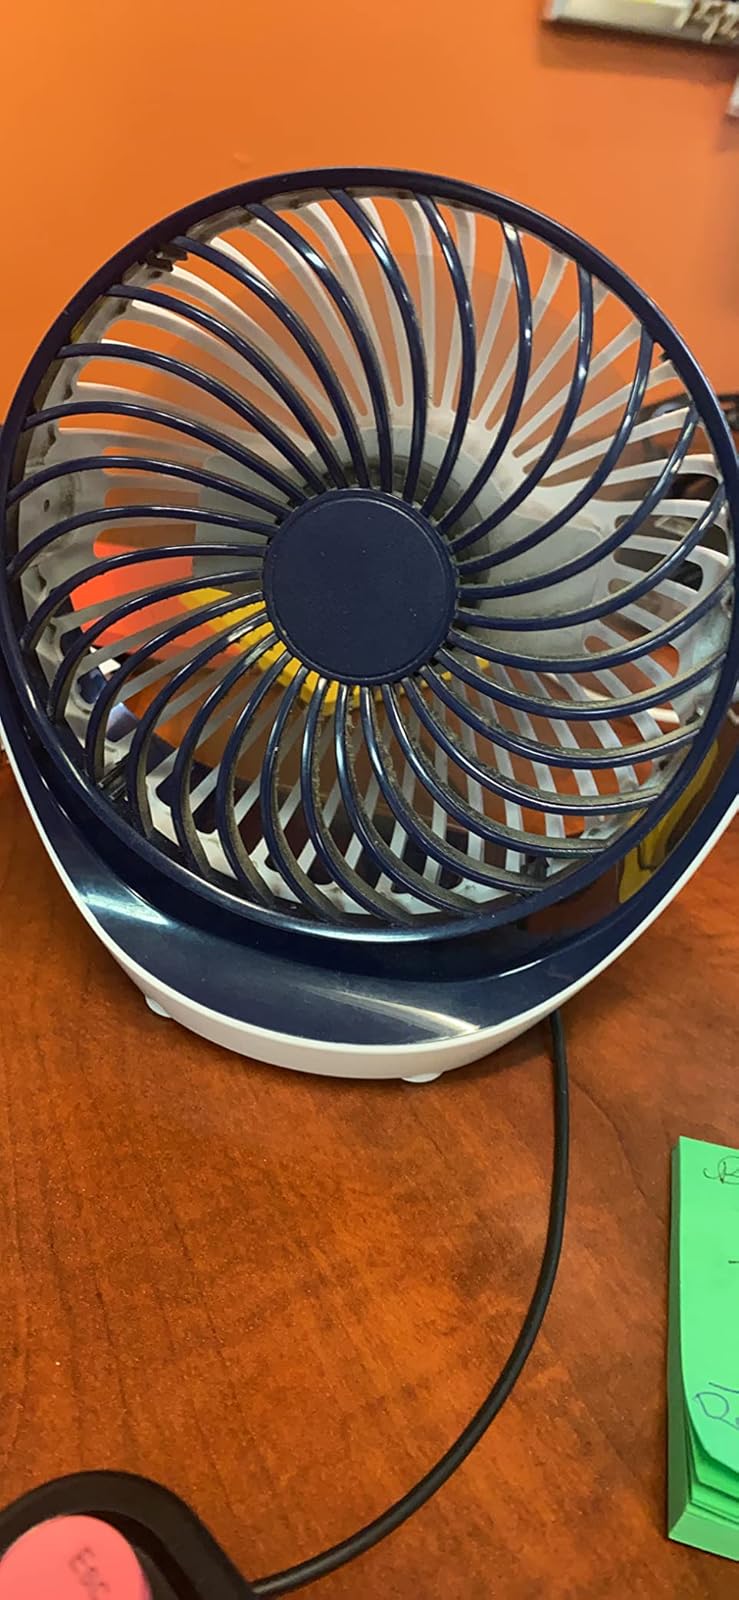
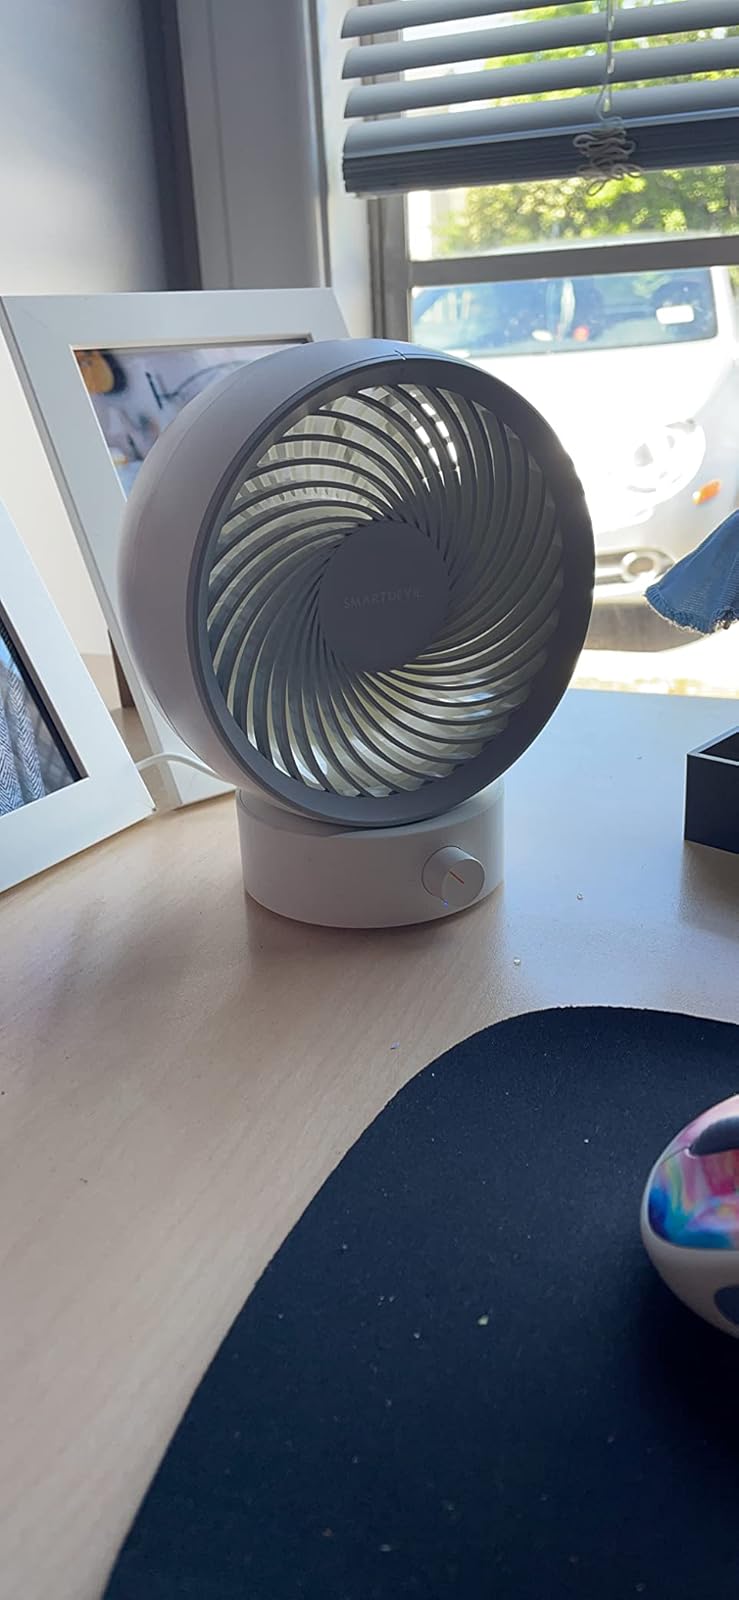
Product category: fan
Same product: no